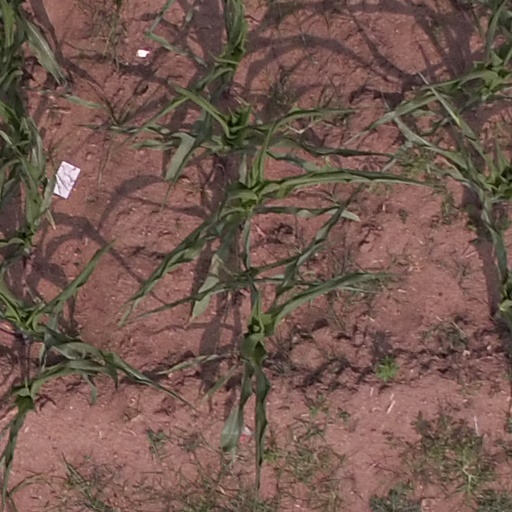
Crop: maize; corn